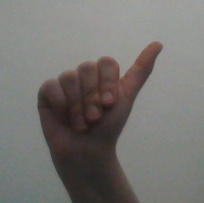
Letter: dhad